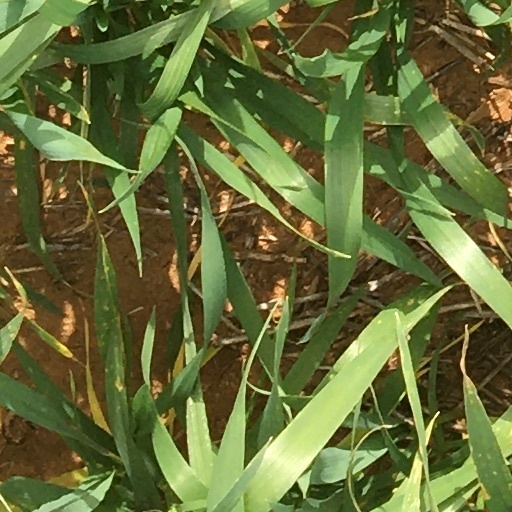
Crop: wheat